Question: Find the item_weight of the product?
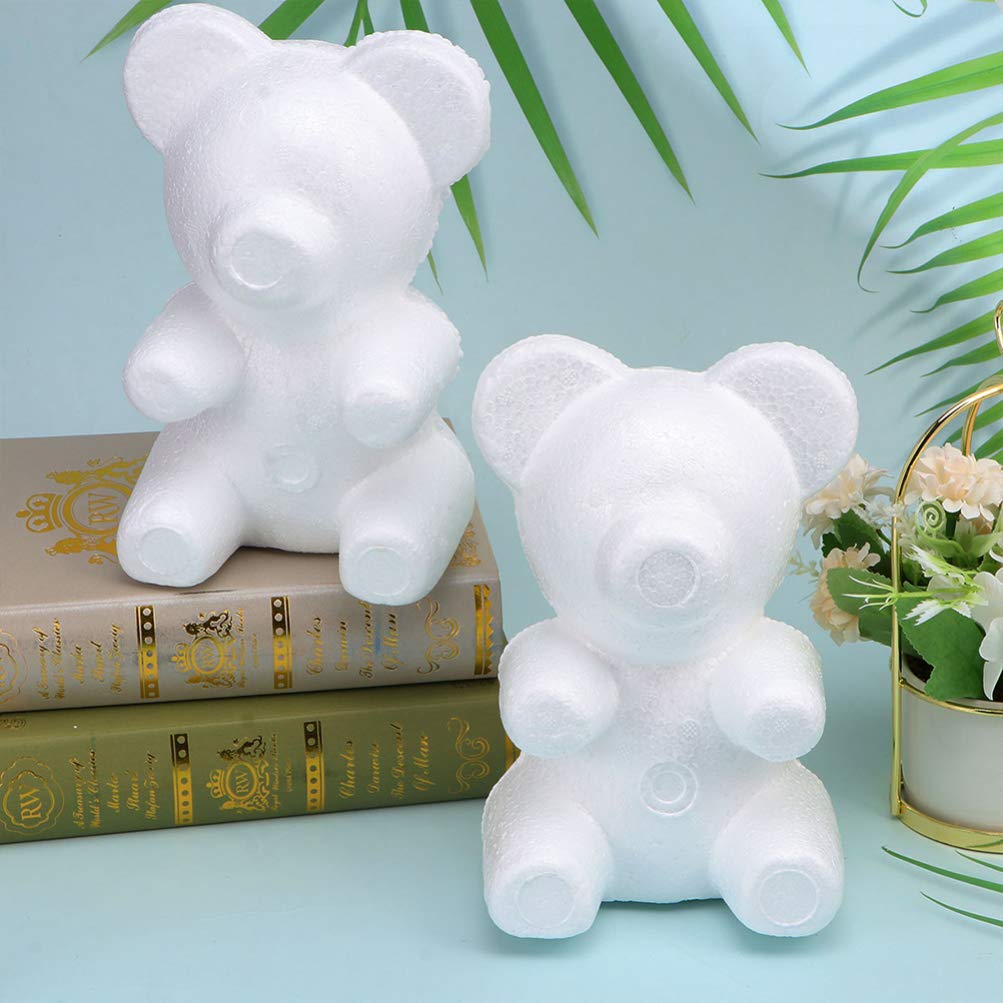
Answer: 50.1 gram